Sportpark Höhenberg

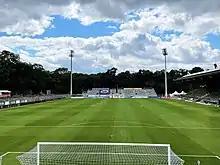
View of the south stands constructed in 2019 and the pitch turf newly laid in summer 2021

Sportpark Höhenberg is a sports facility in the Merheimer Heide in Cologne's Höhenberg quarter on the right bank of the Rhine. The football stadium belonging to the facility is the home ground of association football club Viktoria Köln and American football team Cologne Crocodiles. Currently, the sports facility seats 8,343.